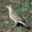
Label: bird